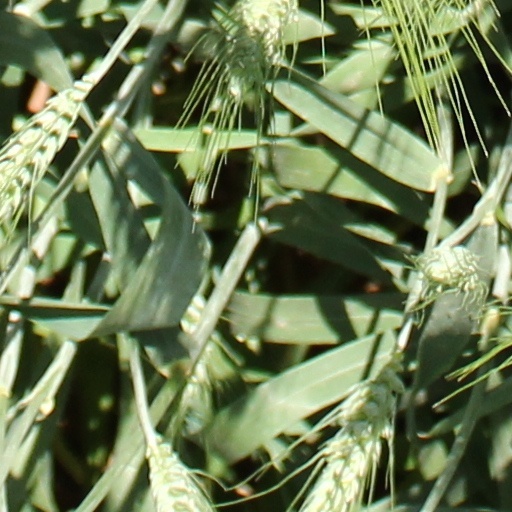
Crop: wheat